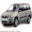
Label: automobile